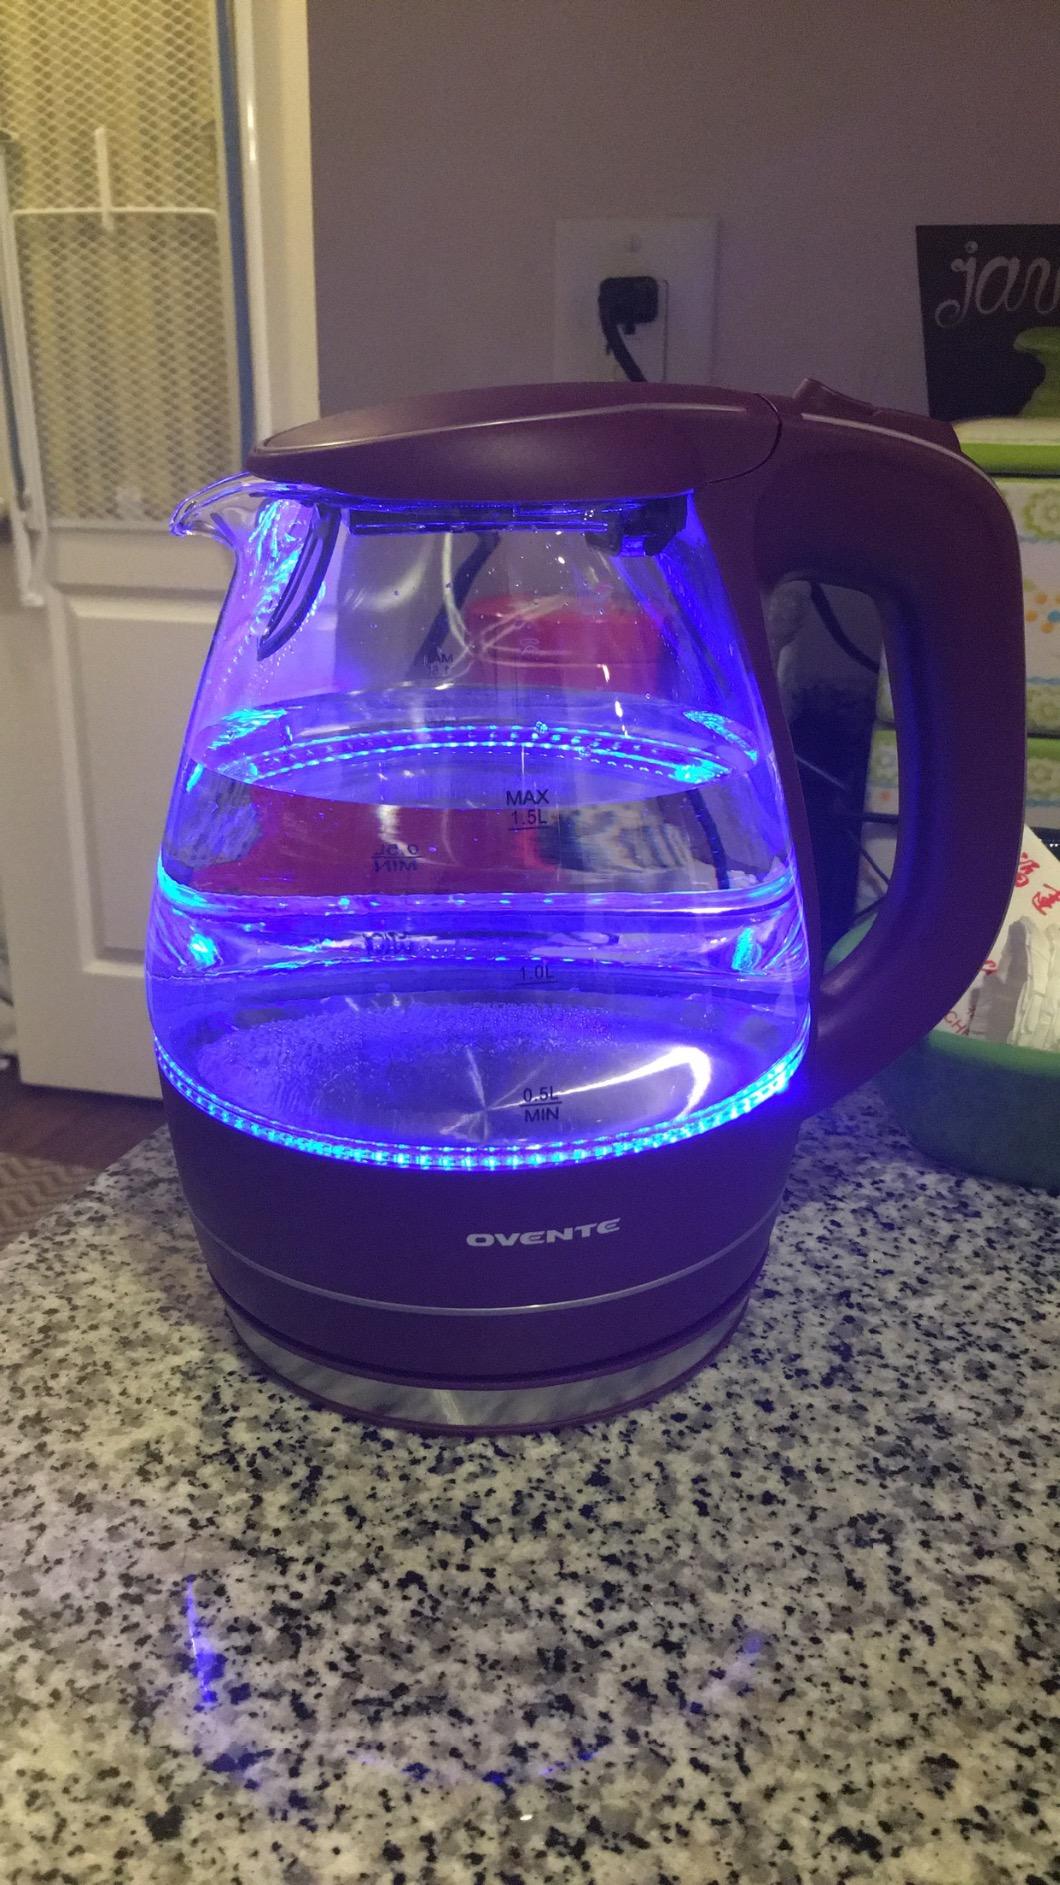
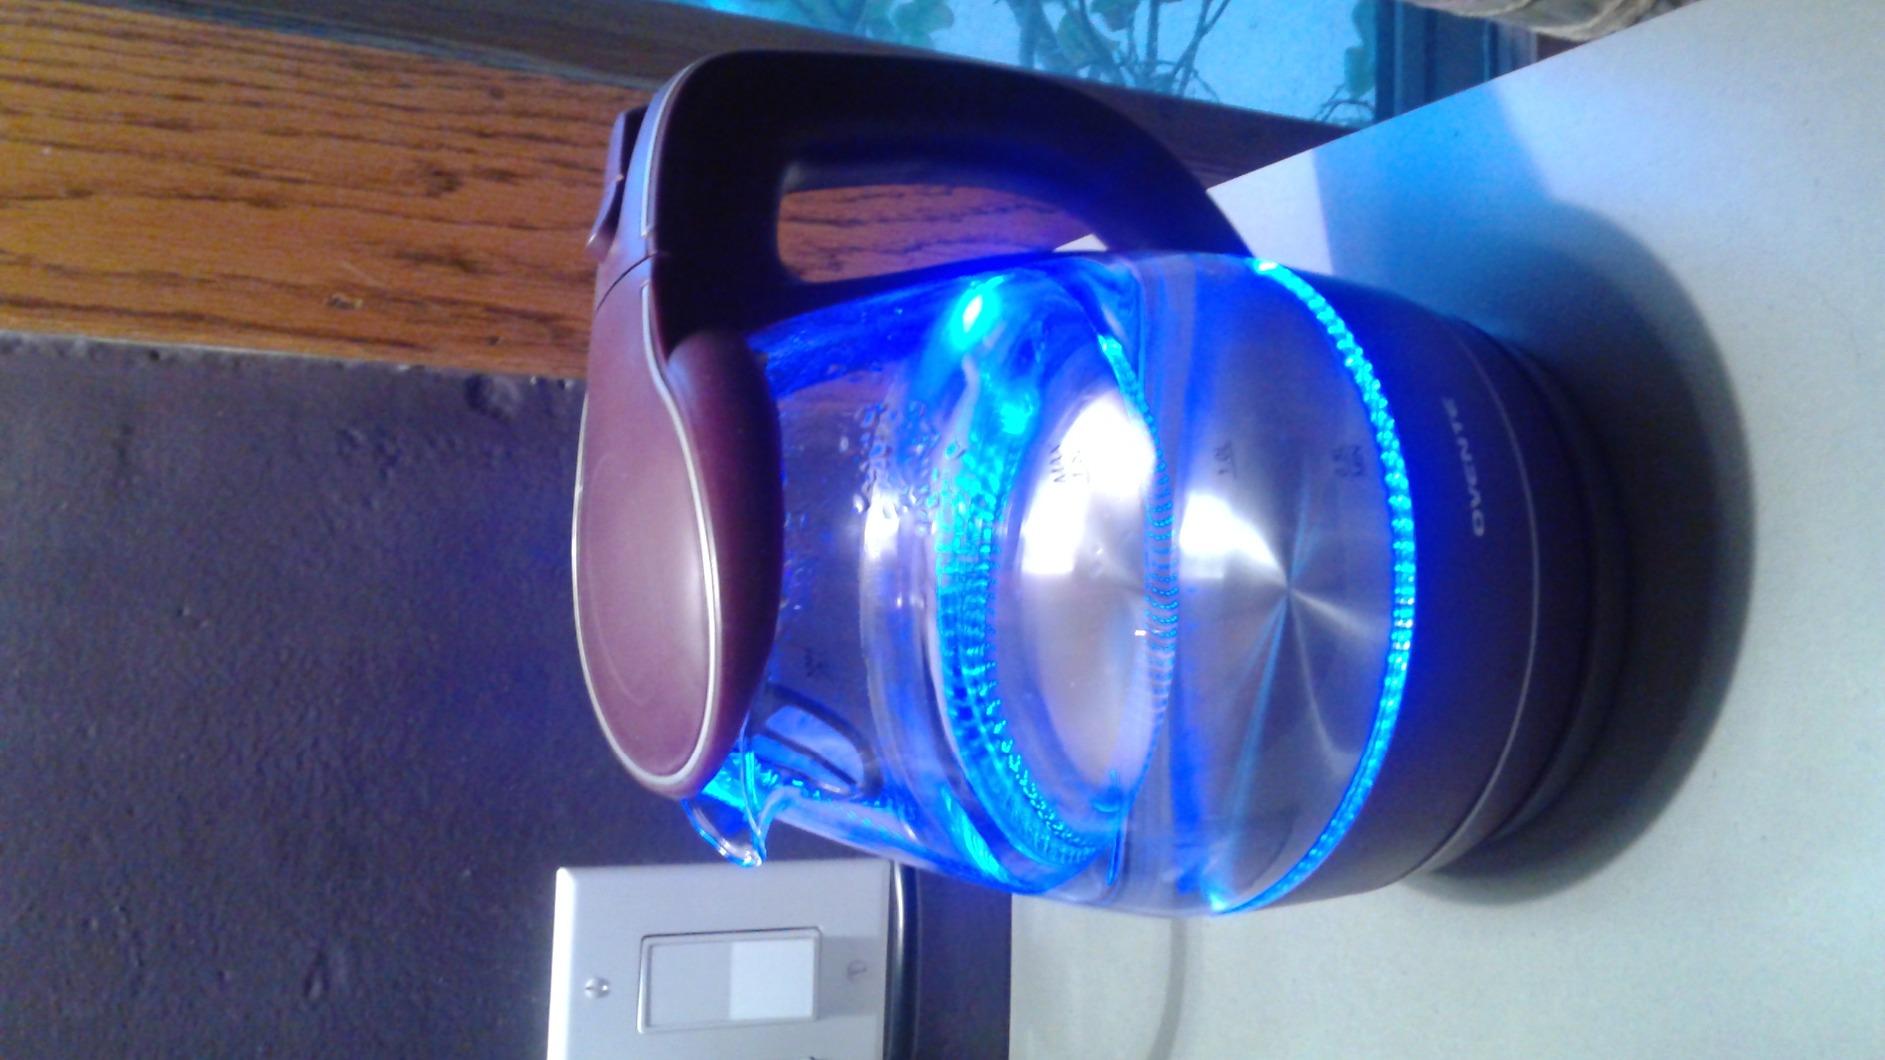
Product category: items_kettle
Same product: yes